Battle of Stalling Down

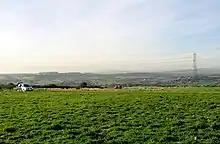
Stalling Down

The Battle of Stalling Down, also known as the Battle of Bryn Owain, is reputed to have taken place between late autumn or early winter of 1403 or 1405 between a Welsh army under Owain Glyndŵr and an English army under King Henry IV of England. It was part of the Welsh Revolt of 1400–1415.